Rankin–Sherrill House

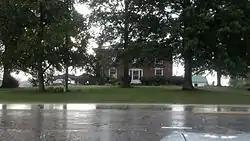
Rankin–Sherrill House, September 2012

The Rankin–Sherrill House is a historic home located at Mount Ulla, Rowan County, North Carolina. It was built about 1855, and is a two-story, three-bay, "L"-plan brick dwelling with Greek Revival-style design elements. It has a low hipped roof, and the front facade has a simple hipped roof Colonial Revival porch. Also on the property is a contributing Smokehouse/Oairy/Well House built about 1853.